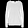
Label: Pullover